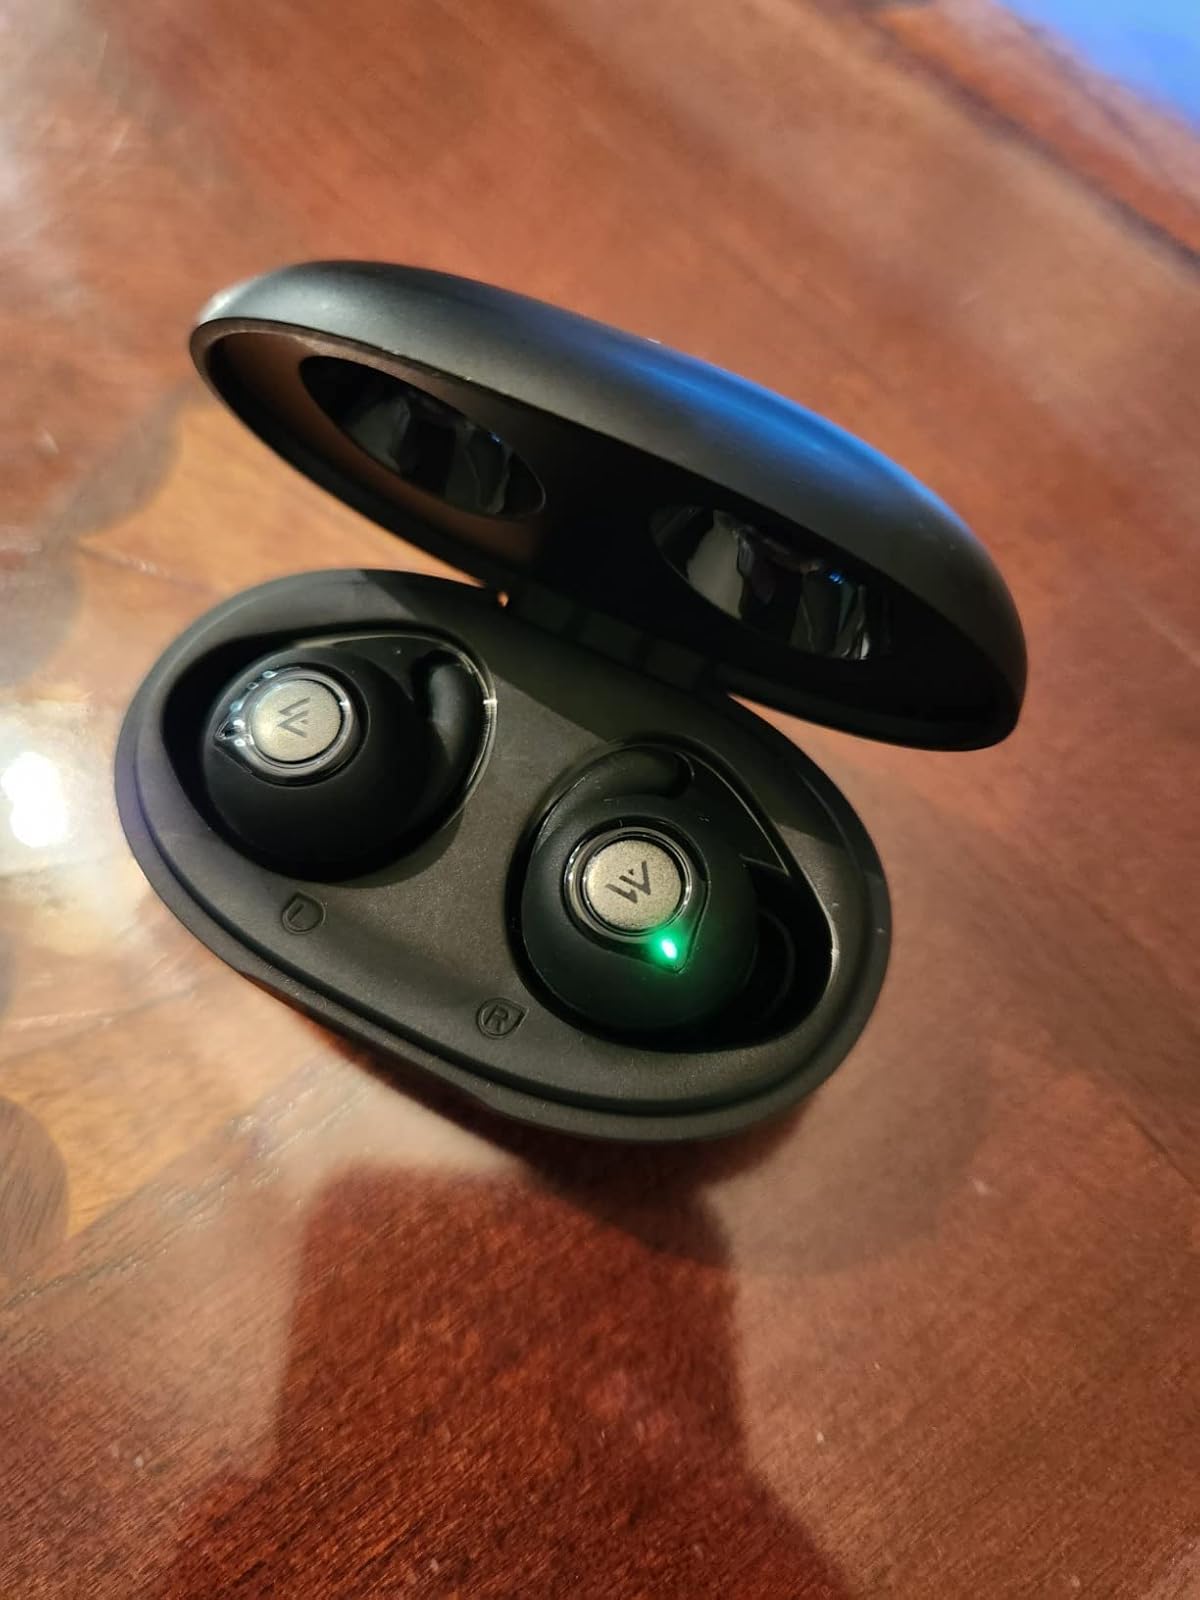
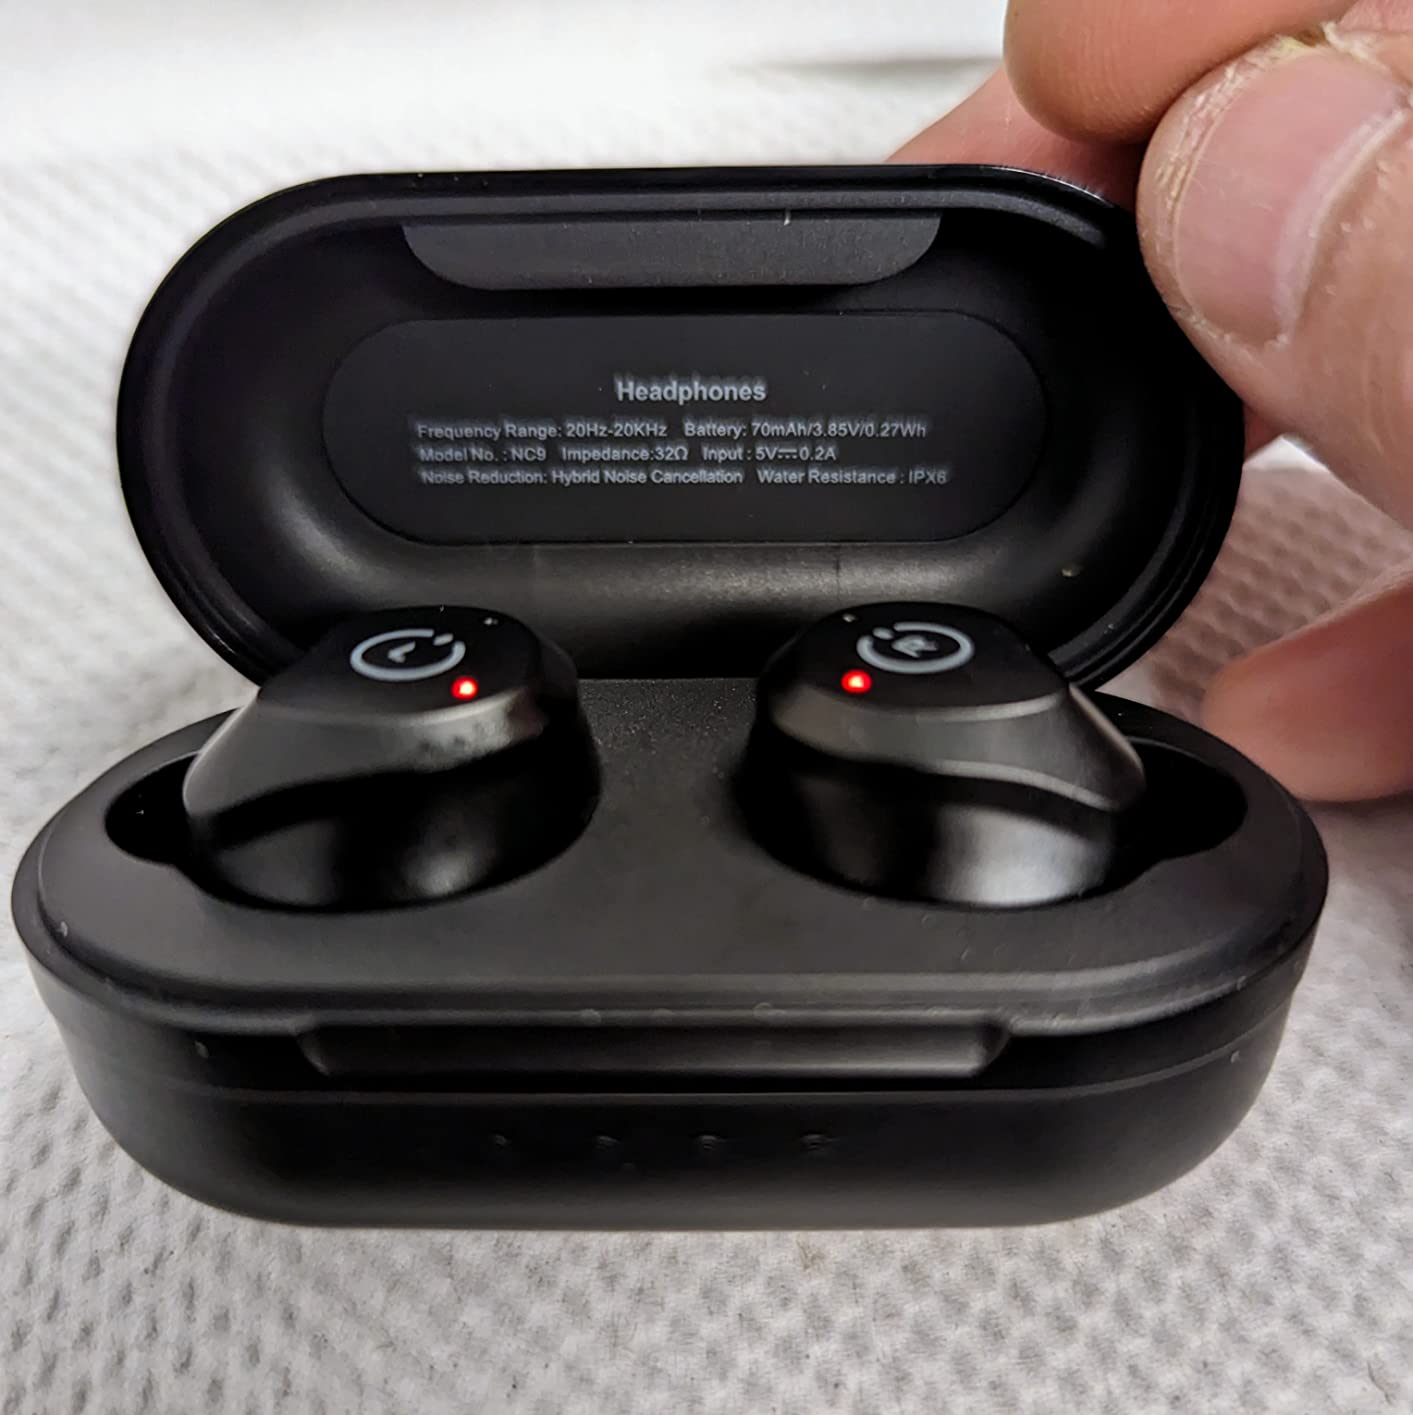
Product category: earbuds
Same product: no